HMS Hood

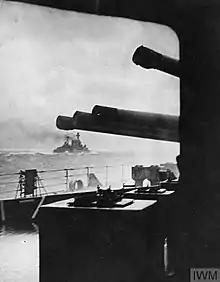
The last photograph of "Hood", seen from "Prince of Wales"

When "Bismarck" sailed for the Atlantic in May 1941, "Hood", flying the flag of Vice-Admiral Lancelot Holland, together with the newly commissioned battleship , was sent out in pursuit along with several other groups of British capital ships to intercept the German ships before they could break into the Atlantic and attack Allied convoys. The German ships were spotted by two British heavy cruisers ( and ) on 23 May, and Holland's ships intercepted "Bismarck" and her consort, the heavy cruiser , in the Denmark Strait between Greenland and Iceland on 24 May.